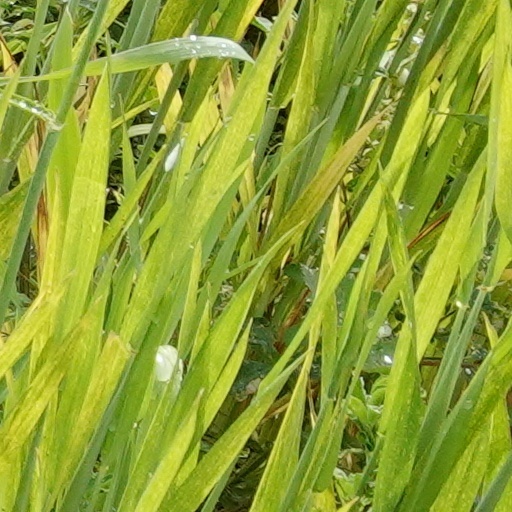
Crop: wheat